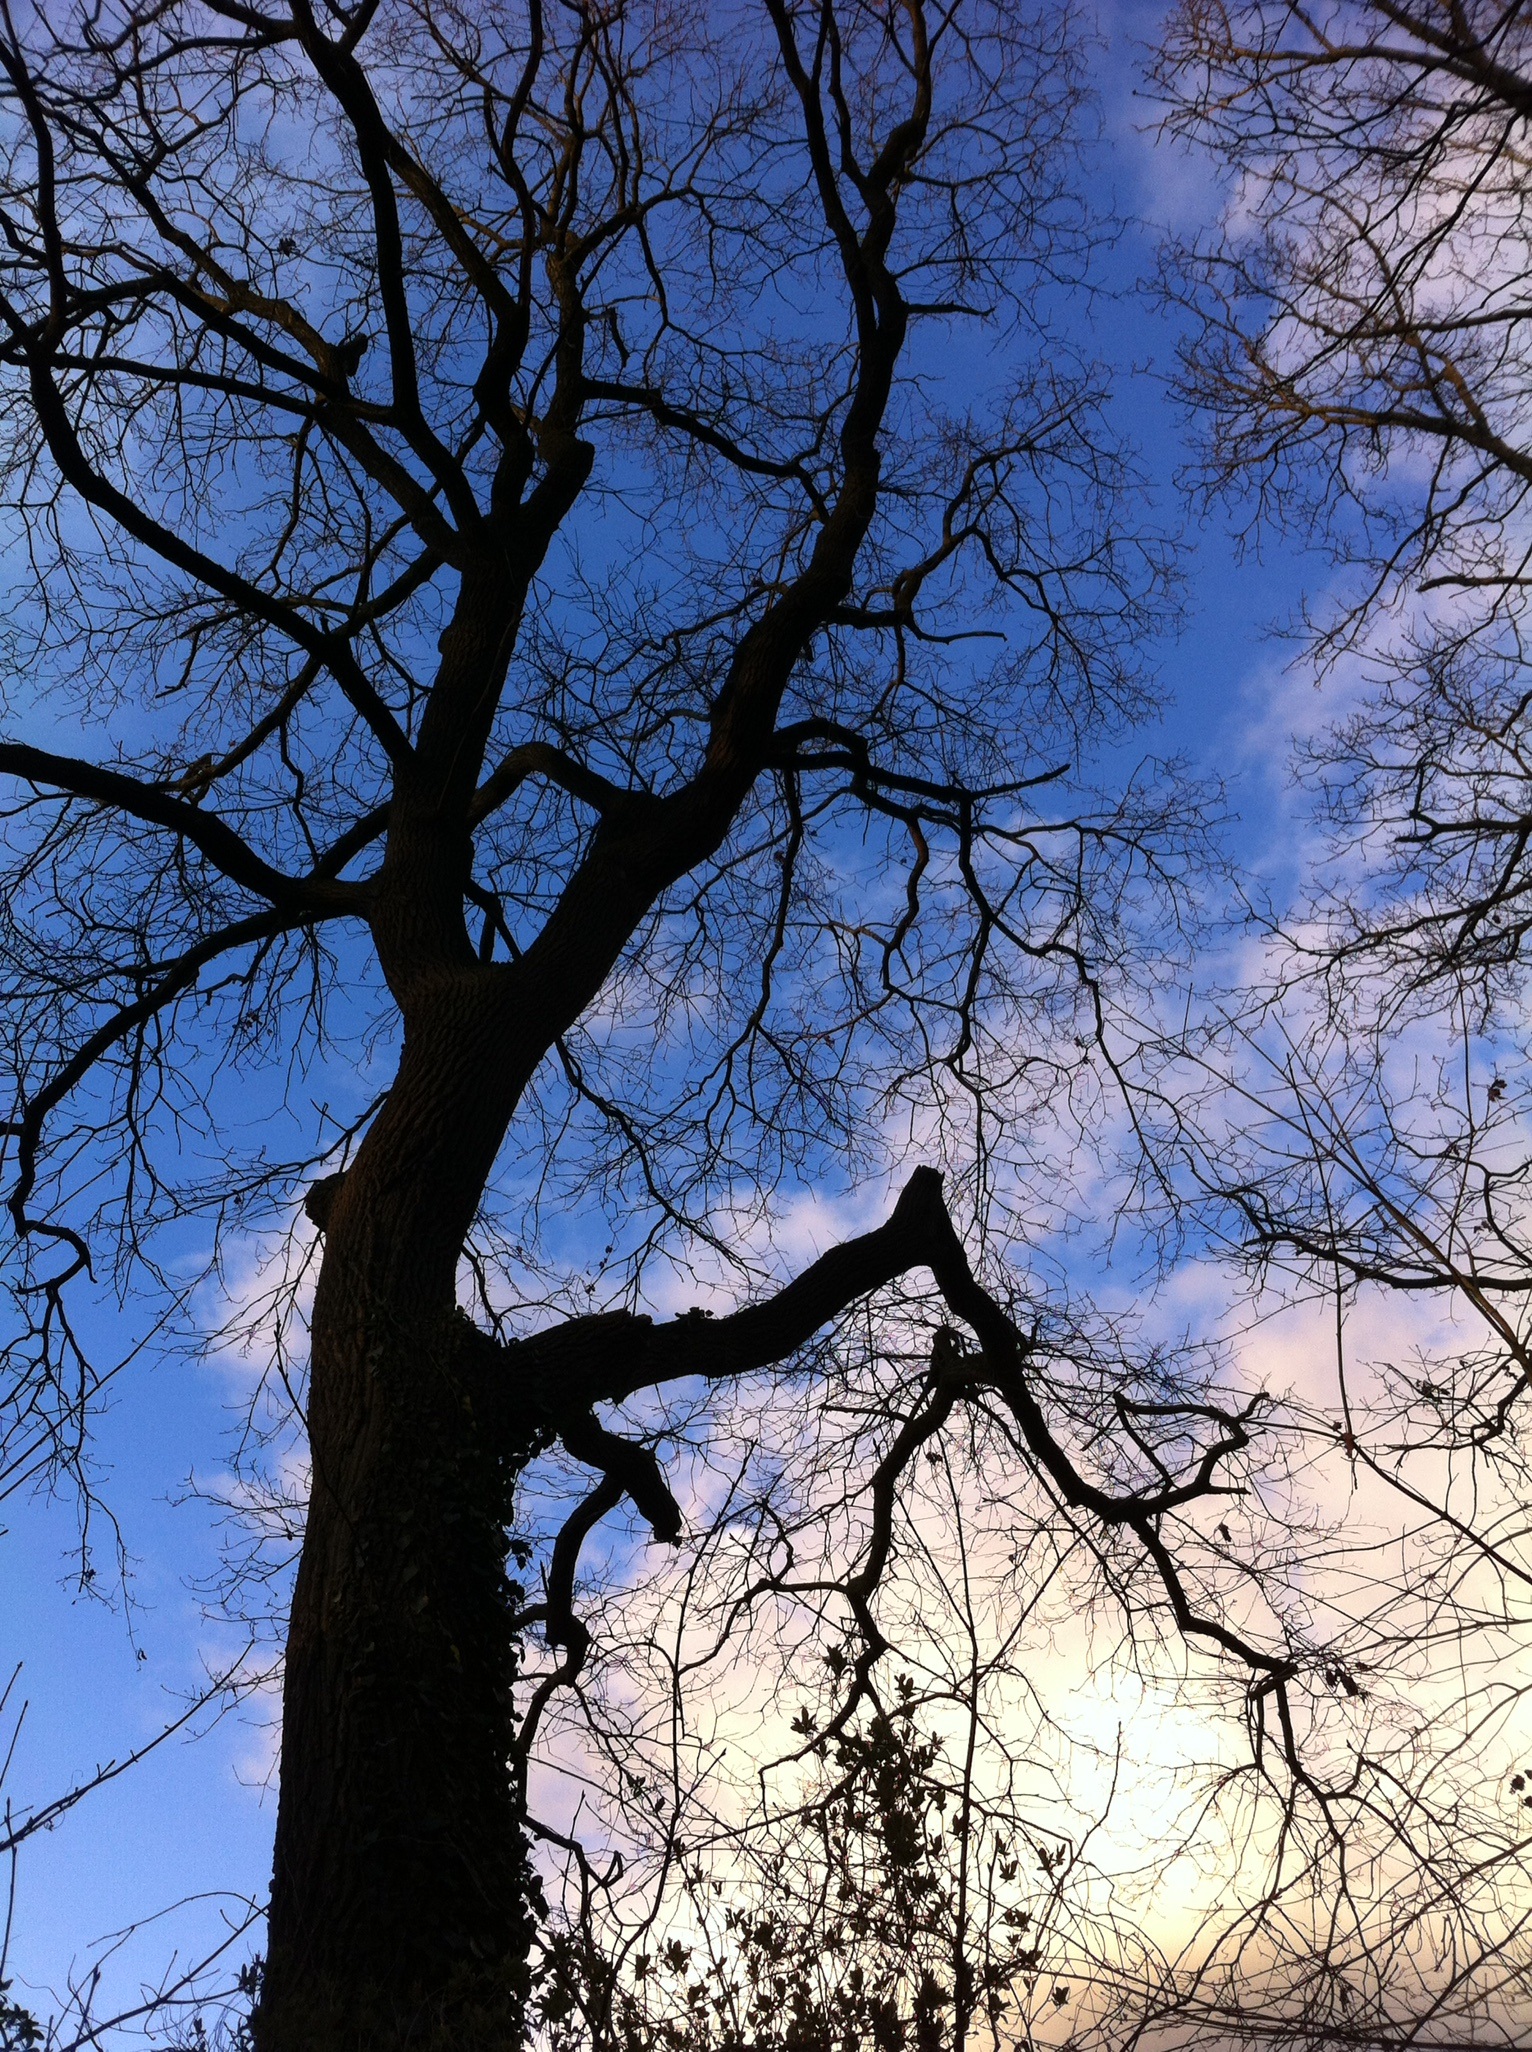
tree, nature, forest, branch, silhouette, winter, cloud, plant, sky, sunlight, leaf, flower, reflection, autumn, season, clouds, woodland, woody plant